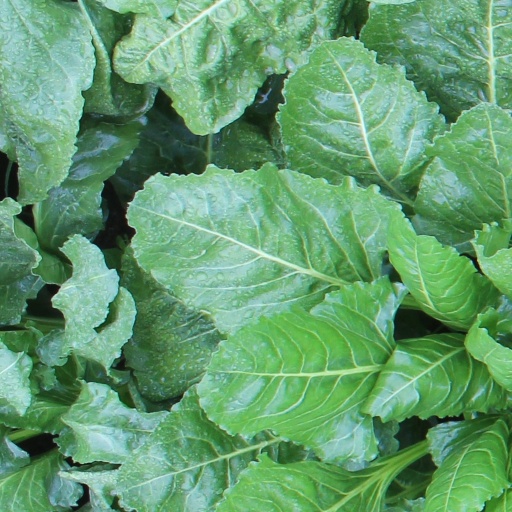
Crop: sugar beet